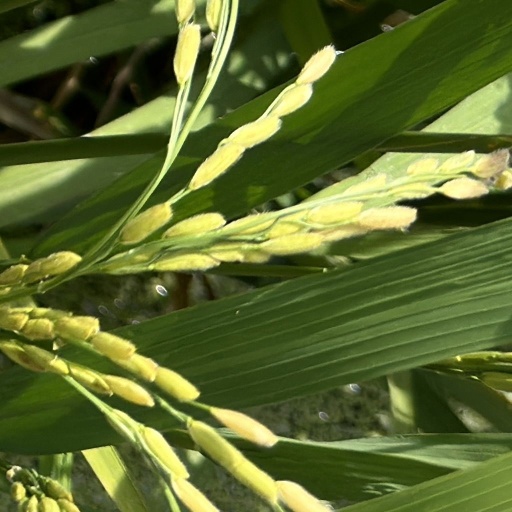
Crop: rice